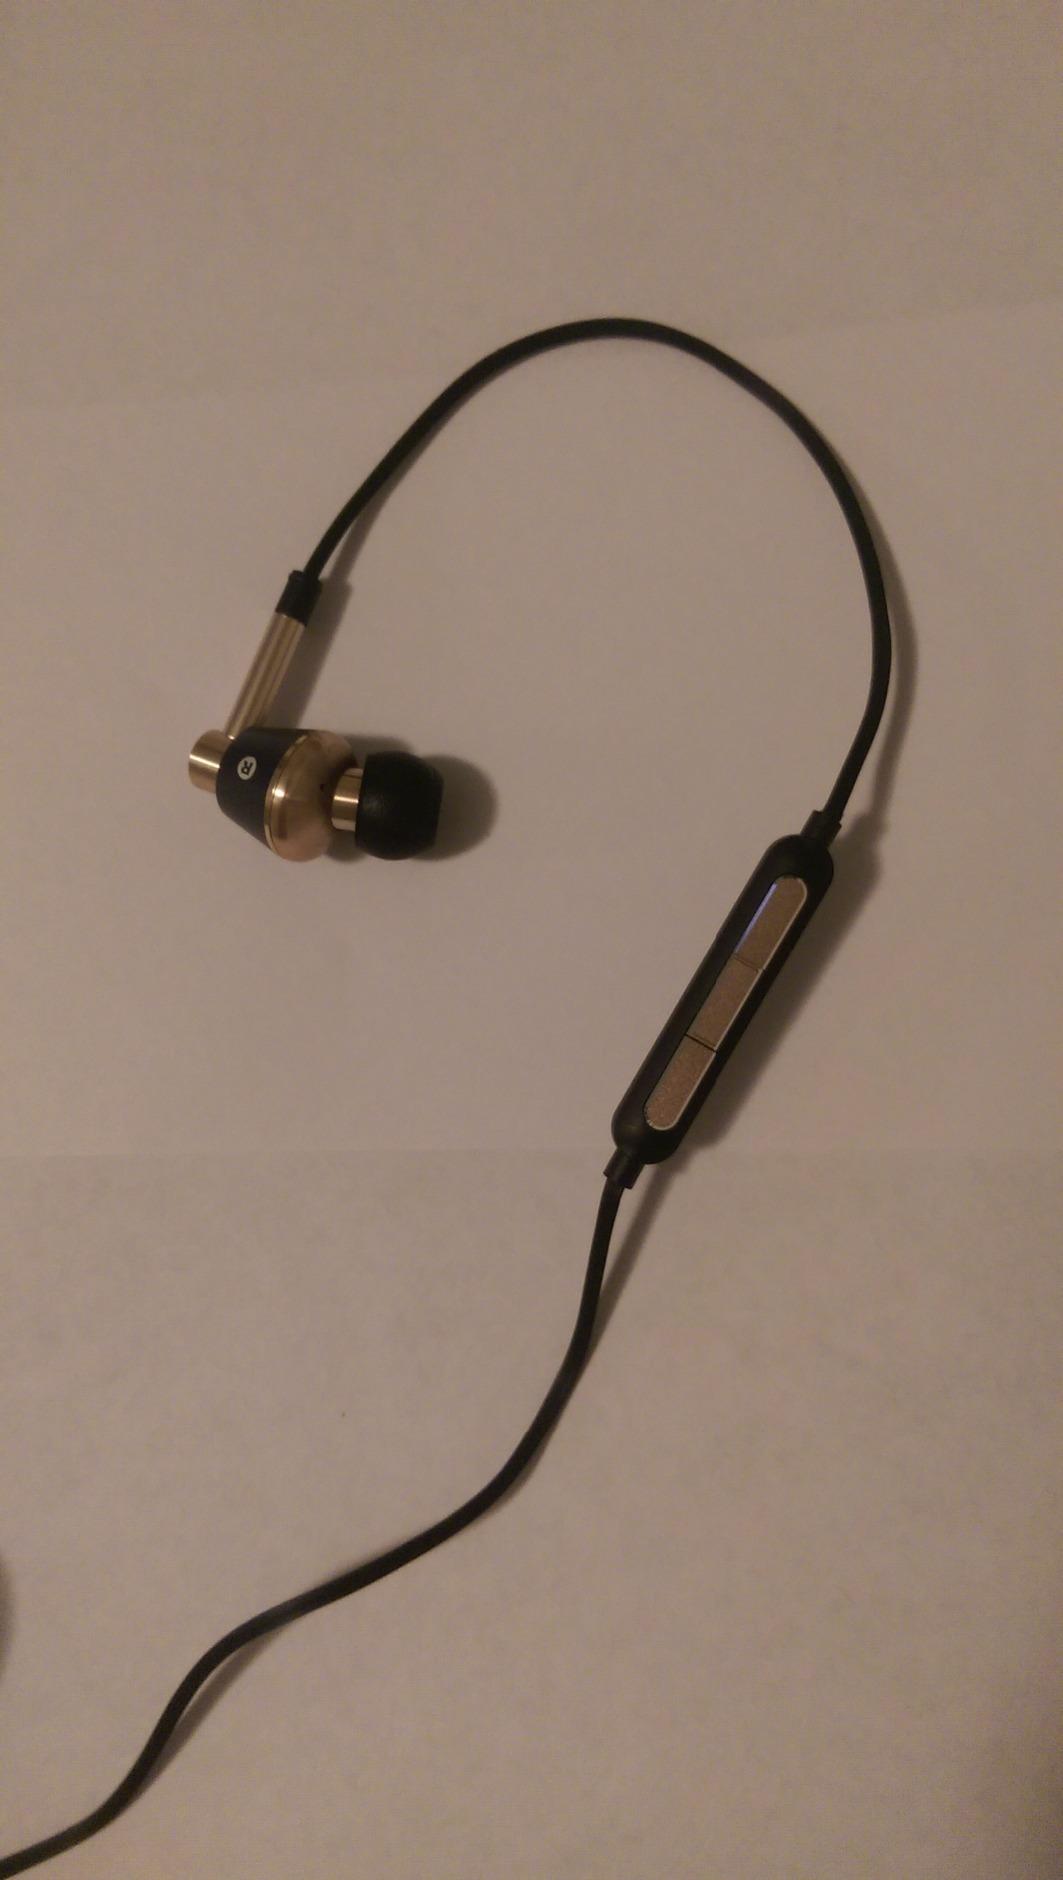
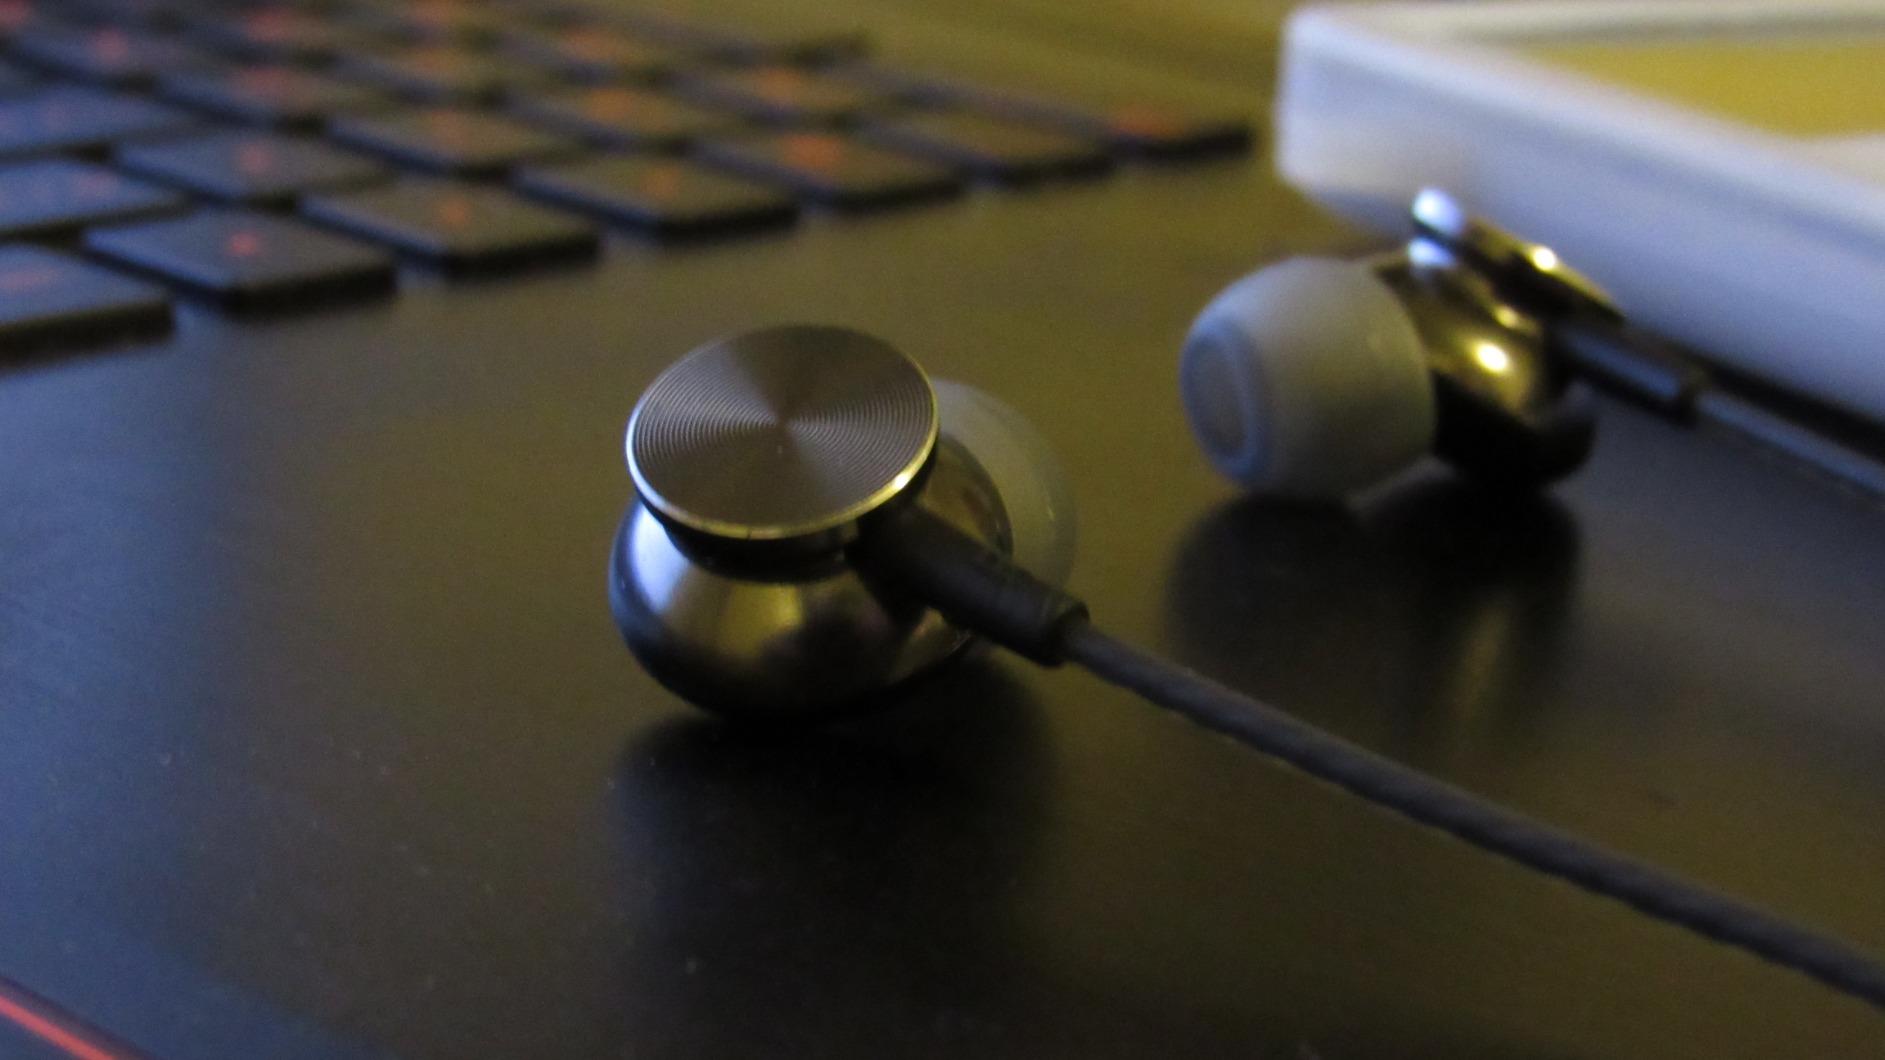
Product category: headphones
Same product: no